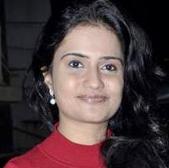
Age: 33